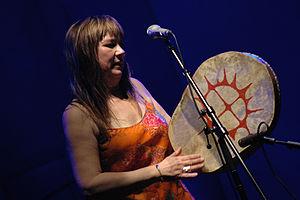
La musique norvégienne est intimement liée à celle des autres pays scandinaves, et notamment celle du Danemark qui dirigea le pays de 1380 à 1700, empêchant tout développement national propre, par les échanges entre Cours royales, puis avec celle de Suède, qui fut uni au pays de 1812 à 1905, et qui vit un déplacement fréquent de la Cour et de ses fastes, en Norvège, amorçant une vie musicale locale.
La culture de la Norvège, pays de l'Europe du Nord, désigne d'abord les pratiques culturelles observables de ses habitants.